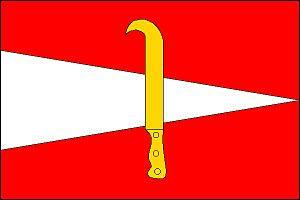
Pravčice est une commune du district de Kroměříž, dans la région de Zlín, en République tchèque. Sa population s'élevait à 732 habitants en 2018.